COVID-19 pandemic in Florida

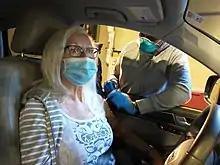
A woman receives the COVID-19 vaccine on January 16, 2021, at the Orange County Convention Center.

January 6, 2021: The CDC announced that it had found at least 22 confirmed cases of the more contagious SARS-CoV-2 variant in Florida.